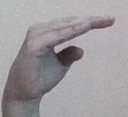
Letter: jeem